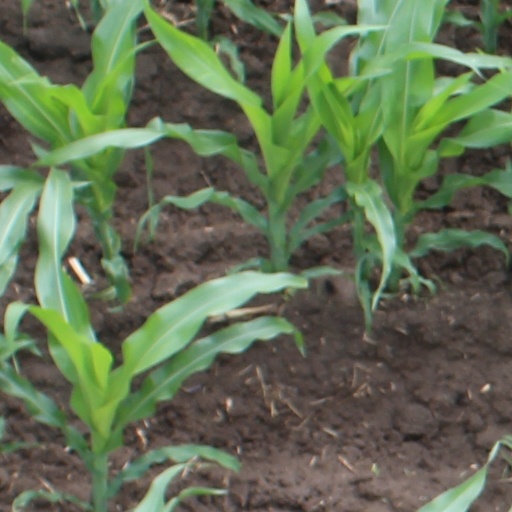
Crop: maize; corn